Valley of the Queens

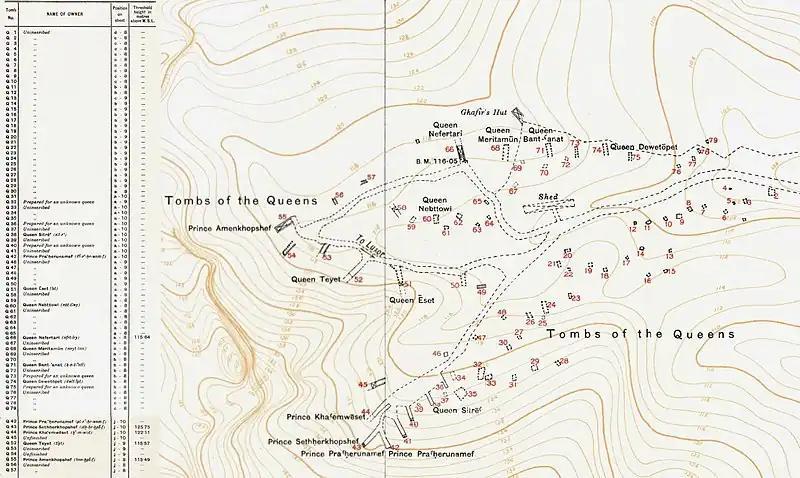
Valley of the Queens by the Survey of Egypt

The Valley was no longer a royal burial site after the close of the 20th Dynasty. Many of the tombs were extensively reused. Several tombs were modified so that they could hold multiple burials. In some cases this involved digging burial pits in the existing tombs. Not much is known about the use of the Valley of the Queens during the Ptolemaic Period but during the Roman Period there was a renewed, extensive use of the Valley as a burial site. During the Coptic Period some Hermit shelters were erected. Tombs QV60 (Nebettawy) and QV73 (Henuttawy) show signs of Coptic occupation. Wall scenes were covered with plaster and decorated with Christian symbols. The Christian presence lasted until the 7th century CE.